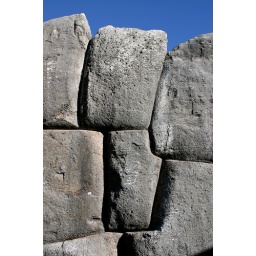
Detail of the stone walls at Sachsaywaman - the Incan fortress in Cusco, Peru